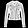
Label: Coat